Waterloo, Perth and Kinross

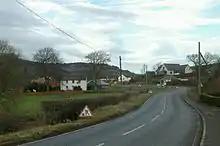
Waterloo

Waterloo is a small hamlet in Perth and Kinross, Scotland approximately north of Bankfoot on the old A9.